2014 Catalan self-determination referendum

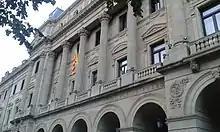
Catalan independence flag hoisted on the Gipuzkoa Regional Govt headquarters on 9 November 2014.

The Spanish Government "will not allow" and "will not negotiate" on Catalonia's self-determination vote.